Montana, Bulgaria

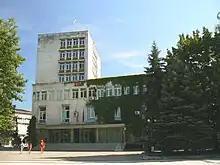
Town Hall

The region around Montana became part of the Roman province of Upper Moesia in 29 BC. Around 160 AD, a military camp that was most likely founded on the remains of an older Thracian settlement acquired city rights under the name of "Civitas Montanensium." The town developed and urbanized after a Roman model and became the second most important settlement in the province after Raciaria (near modern-day Archar). The fortress of "Castra ad Montanesium" was built atop the hill overlooking Montana, as well as public and residential buildings, temples, baths and theatres. Montana became a typical imperial settlement, where the local Romanized population coexisted alongside Italic and Anatolian settlers. The base of the town's economy was the big landowners of Italic origin and their villas and mansions, while the locals served to work in agricultural production and gold mining in the Ogosta river valley. A community of Greek settlers engaged in craftsmanship and money-lending lived in the town during the period. The patrons of Montana, in the spirit of Hellenism, were Diana and Apollo.